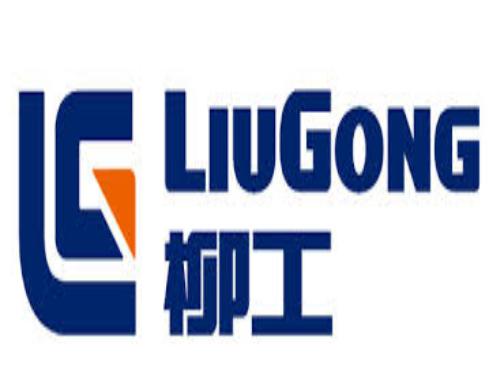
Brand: liu gong
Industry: Others